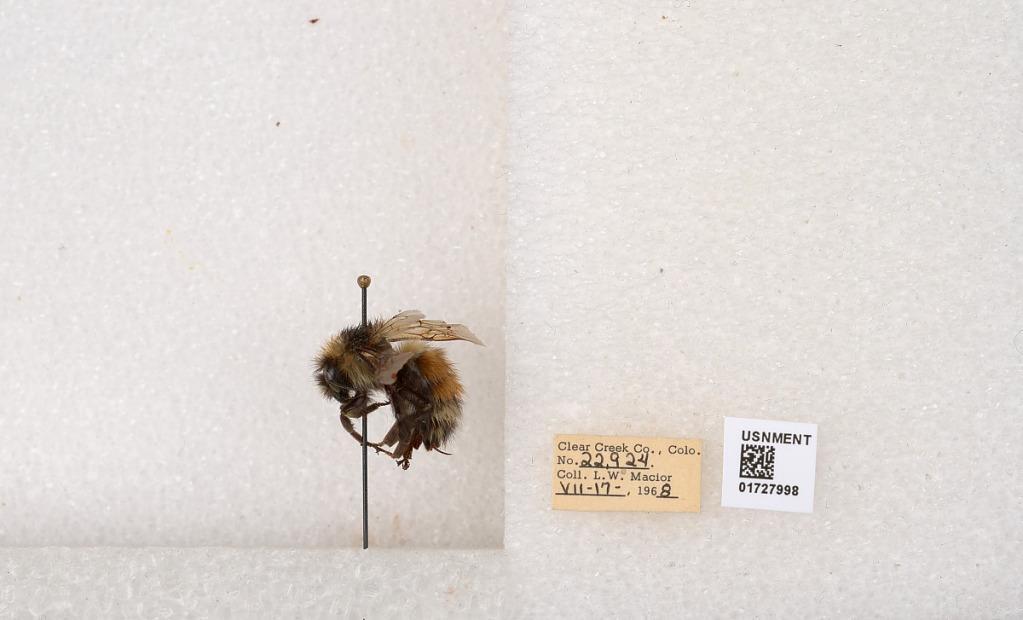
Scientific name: Bombus (Pyrobombus) sylvicola Kirby
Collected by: L. Macior
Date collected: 1968-7-17
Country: United States
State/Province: Colorado
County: Clear Creek
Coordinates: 39.6891, -105.644